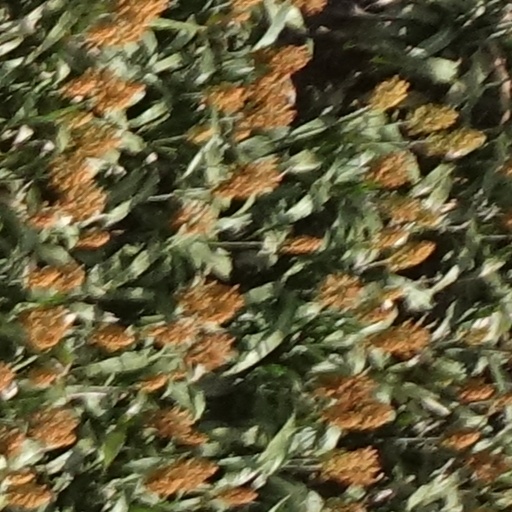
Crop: sorghum